List of World War I flying aces from Hungary

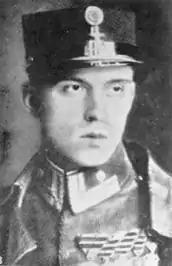
Top ace József Kiss

This list of World War I flying aces from Hungary contains the names of aces from the territory of modern-day Hungary, which formed part of the Austro-Hungarian Empire. Austria-Hungary was a constitutional union of the Austrian Empire ("Cisleithania") and the Kingdom of Hungary ("Transleithania") which existed from 1867 to 1918, when it collapsed as a result of defeat in World War I.